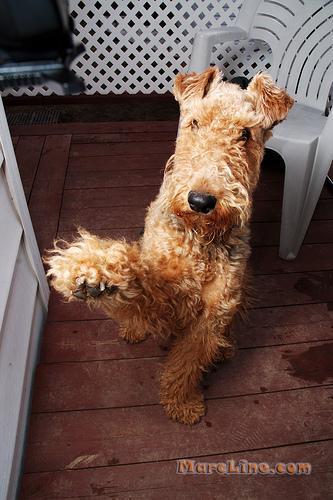
Airedale